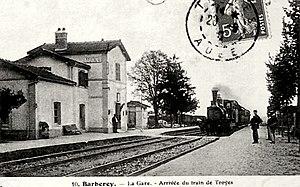
Carte postale de la gare
Barberey-Saint-Sulpice est une commune française d'environ 1 351 habitants faisant partie de l'agglomération de Troyes et située dans le département de l'Aube en région Grand Est.